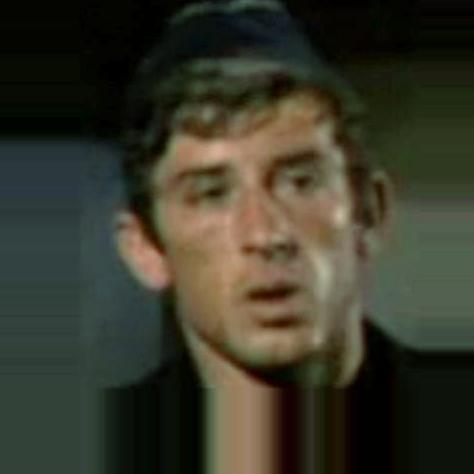
Age: 24